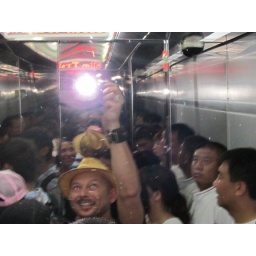
on the train ride under the river